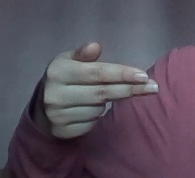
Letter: ghain